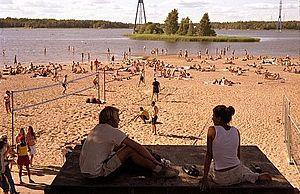
La Plage de Hietaniemi est une plage du centre d’Helsinki. Elle est située dans le quartier de Töölö à proximité du Cimetière de Hietaniemi. C’est la plage la plus populaire du centre d’Helsinki.